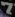
Number: 7